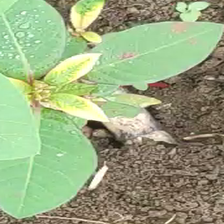
Weed species: Moti_dudhi(Euphorbia_geneculata_L)